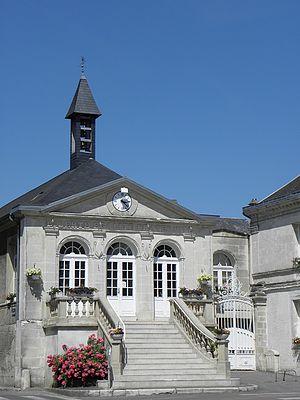
Mairie de Mons-en-Laonnois (02).
Le département de l'Aisne, qui fait partie de la région Hauts-de-France dont la capitale régionale est Lille, est subdivisé en cinq arrondissements administratifs, lesquels sont découpés en 21 cantons, encadrant 800 communes.